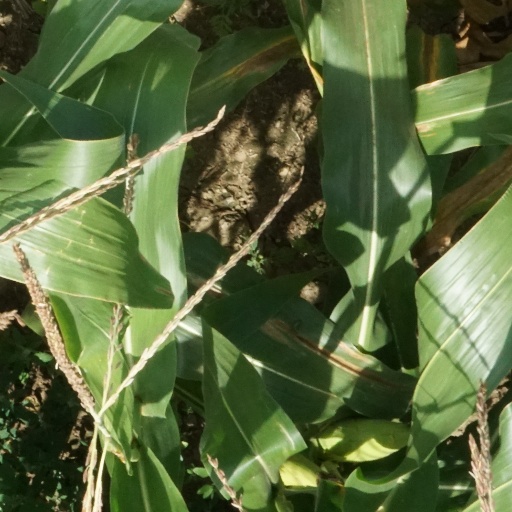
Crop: maize; corn